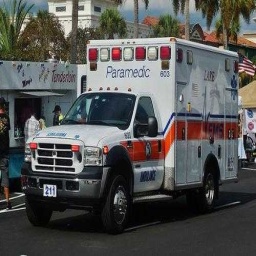
Label: ambulance